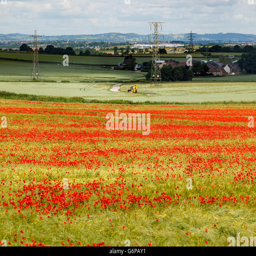
a yellow tractor and red poppies in farmland